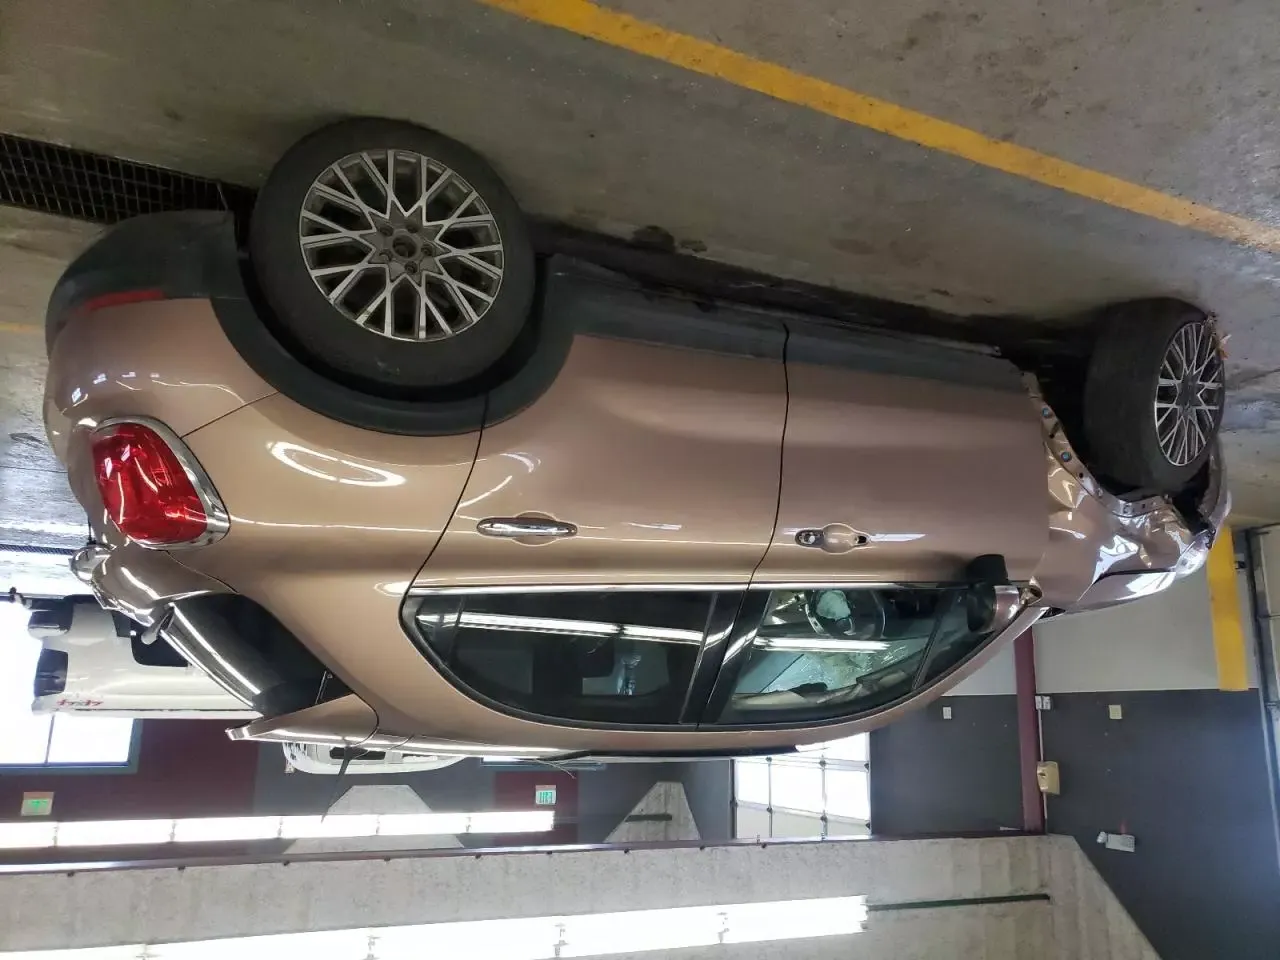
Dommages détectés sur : aile avant gauche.
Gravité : majeur